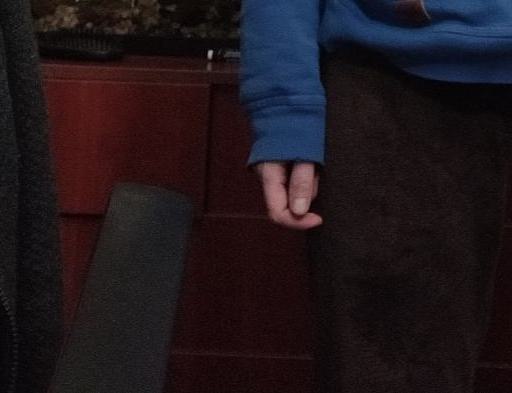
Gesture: no_gesture